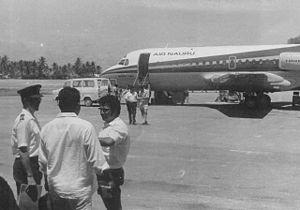
L'aéroport international de Nauru, en nauruan Reikoariata Republik Naoero, est l'unique aéroport de Nauru. Datant de la Seconde Guerre mondiale, c'est un élément important de son réseau de transport. Il est situé dans le sud-ouest de l'unique île de cet État et occupe une importante portion de sa plaine côtière. C'est un lien vital avec l'extérieur pour ce pays isolé au milieu de l'océan Pacifique ne disposant d'aucun port en eau profonde. En raison de son éloignement des grandes routes commerciales, il n'est desservi régulièrement que par la compagnie aérienne nationale du pays, Nauru Airlines, et la variation de son activité est donc fortement liée à la santé économique de cette entreprise.